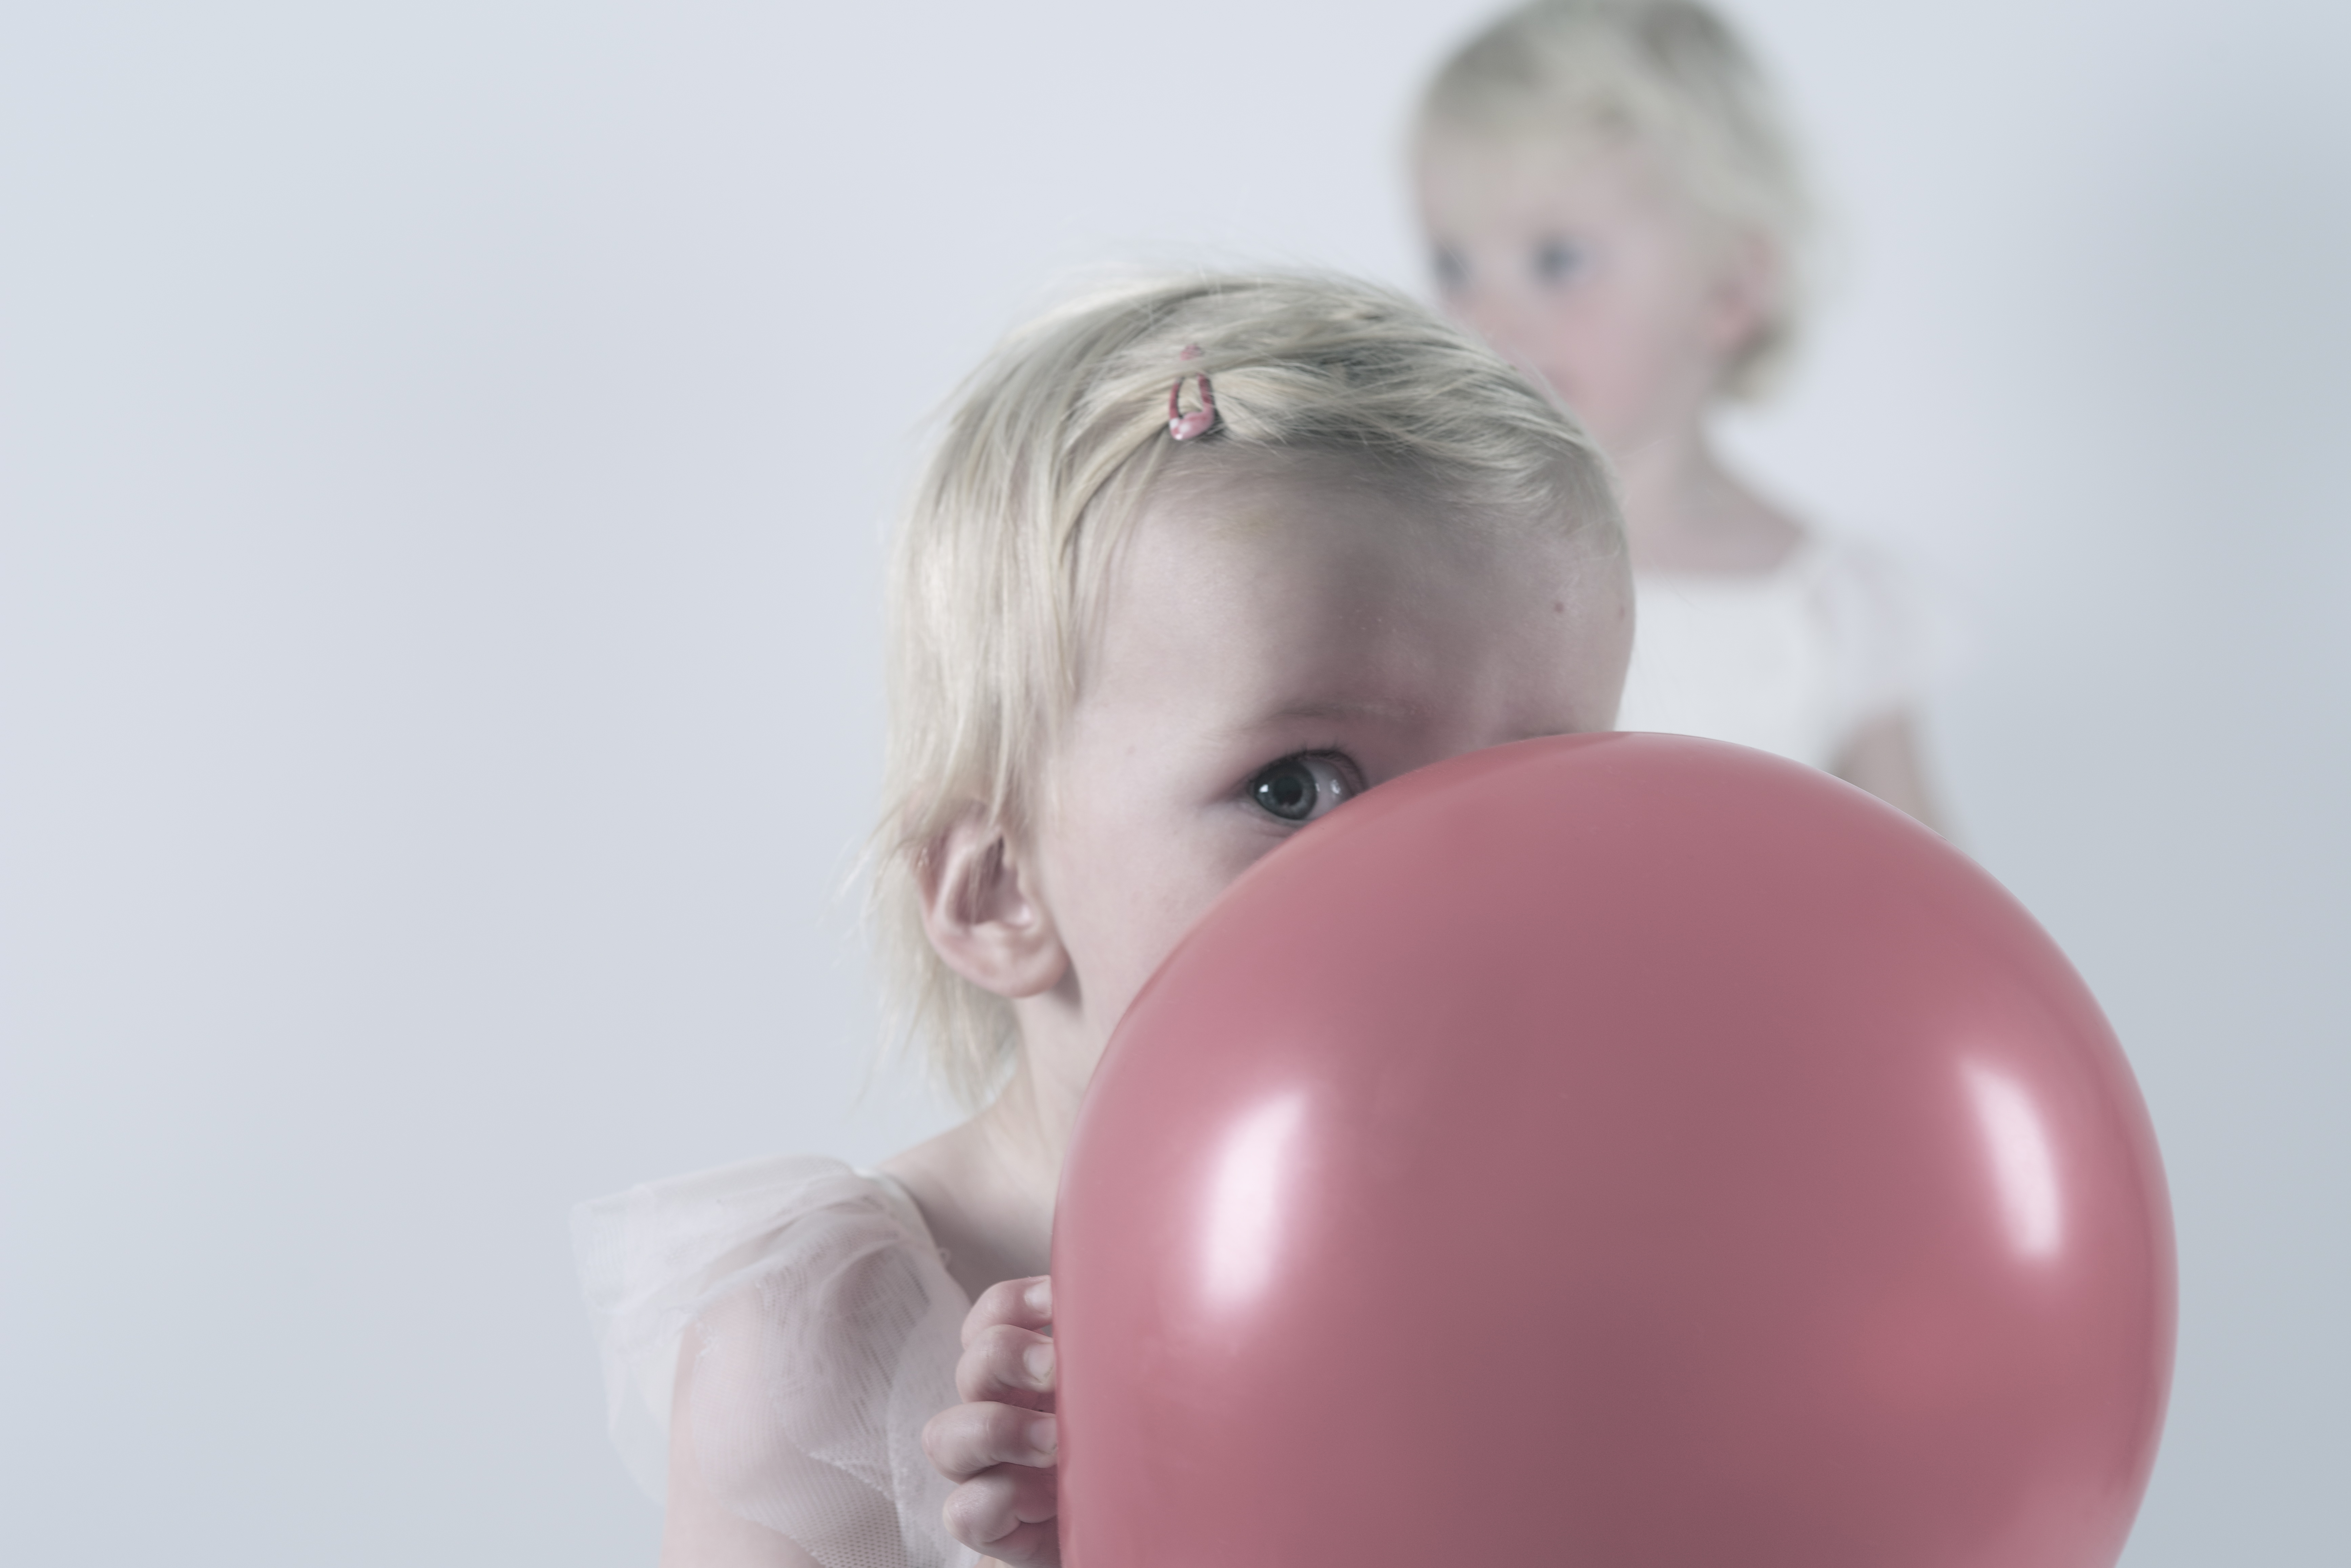
hand, light, girl, white, play, balloon, green, red, show, studio, child, two, pink, toy, hold, blonde, baby, face, nose, girls, dress, infant, toddler, eye, hide, look, see, blitz, organ, strobe, peek, nostrobistinfo, seerule2